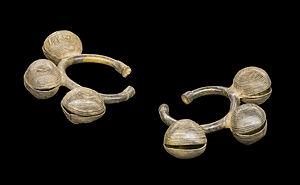
Bracelets de cheville - Côte d'Ivoire Ces bracelets étaient porté par les femmes nobles, parfois aussi par les guérisseurs, jusqu'au milieu du XXe siècle. Les grelots avaient une fonction musicale mais aussi esthétique et ostentatoire. Leur taille et leur nombre indiquaient le statut social de la personne. Les bracelets à trois ou cinq grelots devaient appartenir aux jeunes filles célibataires Ancienne collection du maréchal Gallieni. Don au Muséum de Toulouse en 1883 Population
Le muséum de Toulouse est un musée d'histoire naturelle et d'ethnologie situé dans le Jardin des Plantes de Toulouse, quartier de Busca-Montplaisir. Le Muséum d'histoire naturelle de Toulouse abrite une collection de plus de deux millions et demi de pièces sur une superficie d'environ 6 000 m², sans compter les annexes extérieures. Il est le deuxième plus grand de France après le Muséum national d'histoire naturelle de Paris.
Joseph Simon Gallieni, né le 24 avril 1849 à Saint-Béat et mort le 27 mai 1916 à Versailles, est un militaire et administrateur colonial français.
Le Tonkpi est une région située à l'ouest de la Côte d'Ivoire. Son chef-lieu est Man.